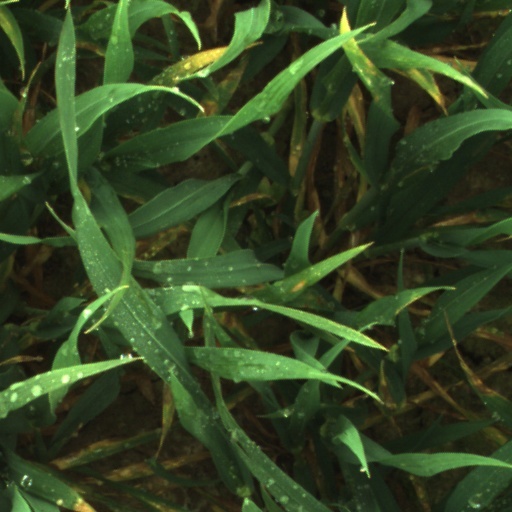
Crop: wheat